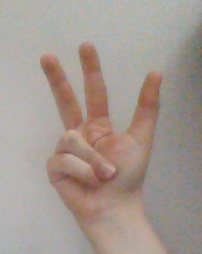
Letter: al